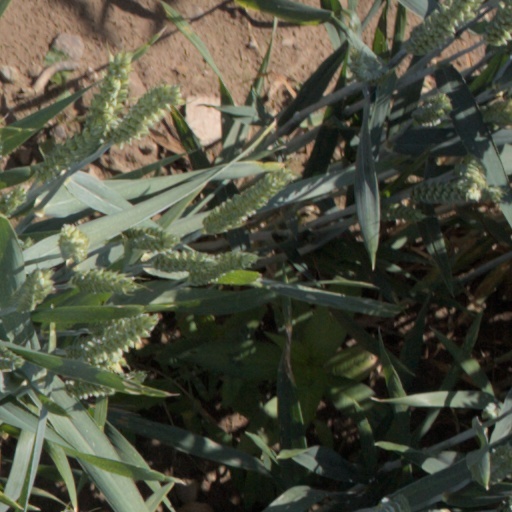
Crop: wheat